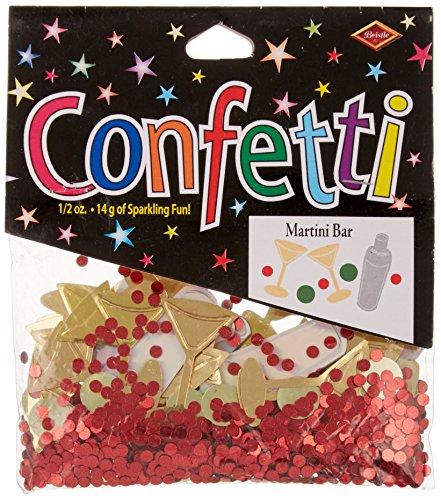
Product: Beistle CN034 Martini Bar Confetti Bachelorette Party Supplies, Tableware Decorations, 0.5 Ounces, Multicolored
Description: Consists of martini glasses, Shaker bottles and circles in assorted colors.
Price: $5.61
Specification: ProductDimensions:5.2x4.5x0inches|ItemWeight:0.32ounces|ShippingWeight:0.32ounces(Viewshippingratesandpolicies)|Department:Decorations|Manufacturer:TheBeistleCompany|ASIN:B00BTWEVBC|DomesticShipping:ItemcanbeshippedwithinU.S.|InternationalShipping:Thisitemisnoteligibleforinternationalshipping.LearnMore|Itemmodelnumber:CN034|DatefirstlistedonAmazon:March2,2012